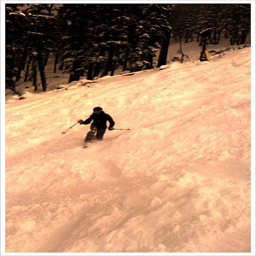
Person in black jacket skiing on a white slope.
a person riding skis on a snowy slope
A person on snow skis going down a snowy hill.
a single person skiing down a hill in front of some trees
The man is skiing down the snow covered hillside.